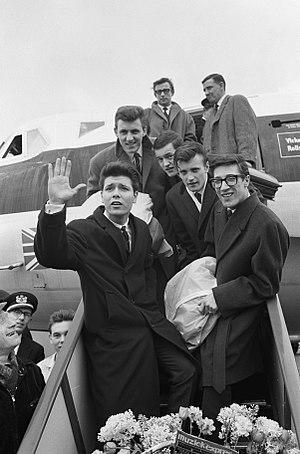
La chronologie du rock, présente les principaux événements de ce genre musical et des différents courants qui en sont issus.